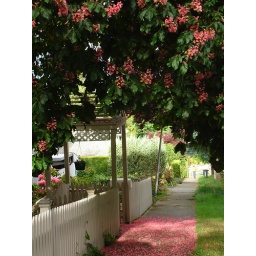
Someone's gate and flowering tree near my friend's house on Queen Anne Hill.